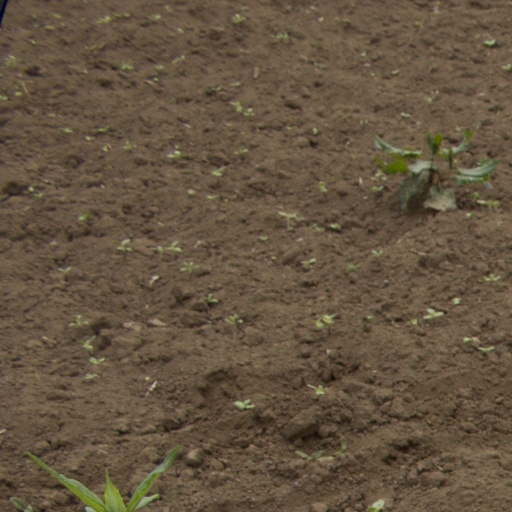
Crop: Jerusalem artichoke